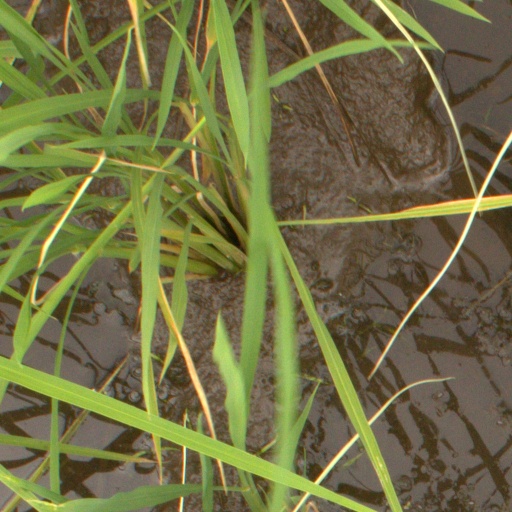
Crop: rice